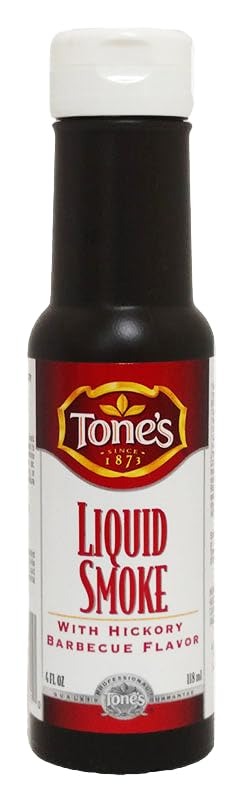
Item Name: Tone's Liquid Smoke, 4 oz.
Product Description: Sprinkle a favorite cut of pork, chicken or beef with generous amounts of Tone's Liquid Smoke.
Value: 4.0
Unit: Fl Oz

Price: 3.75